Graph coloring

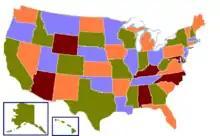
A map of the United States using colors to follow the four color theorem.

The first results about graph coloring deal almost exclusively with planar graphs in the form of map coloring.